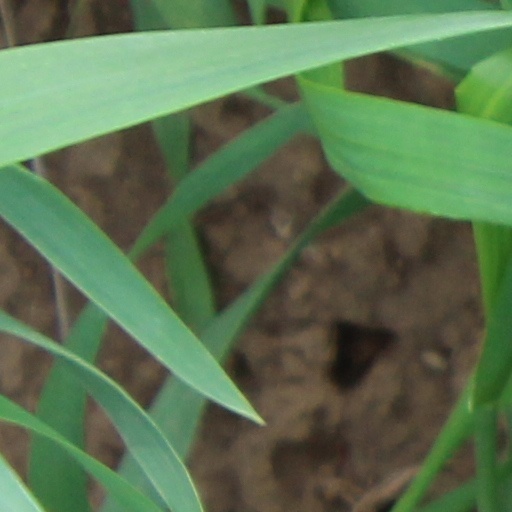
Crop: wheat